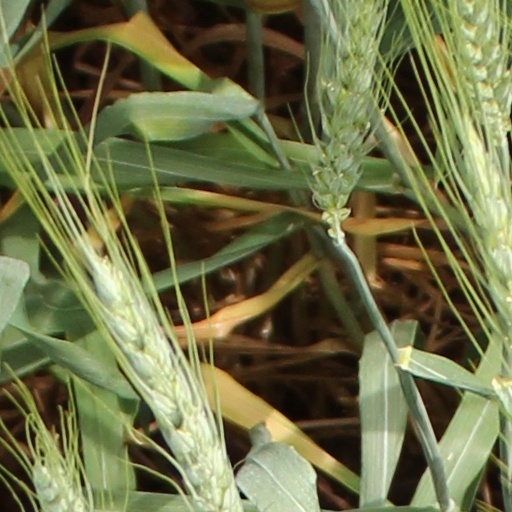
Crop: wheat